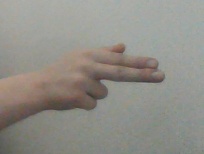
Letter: ghain